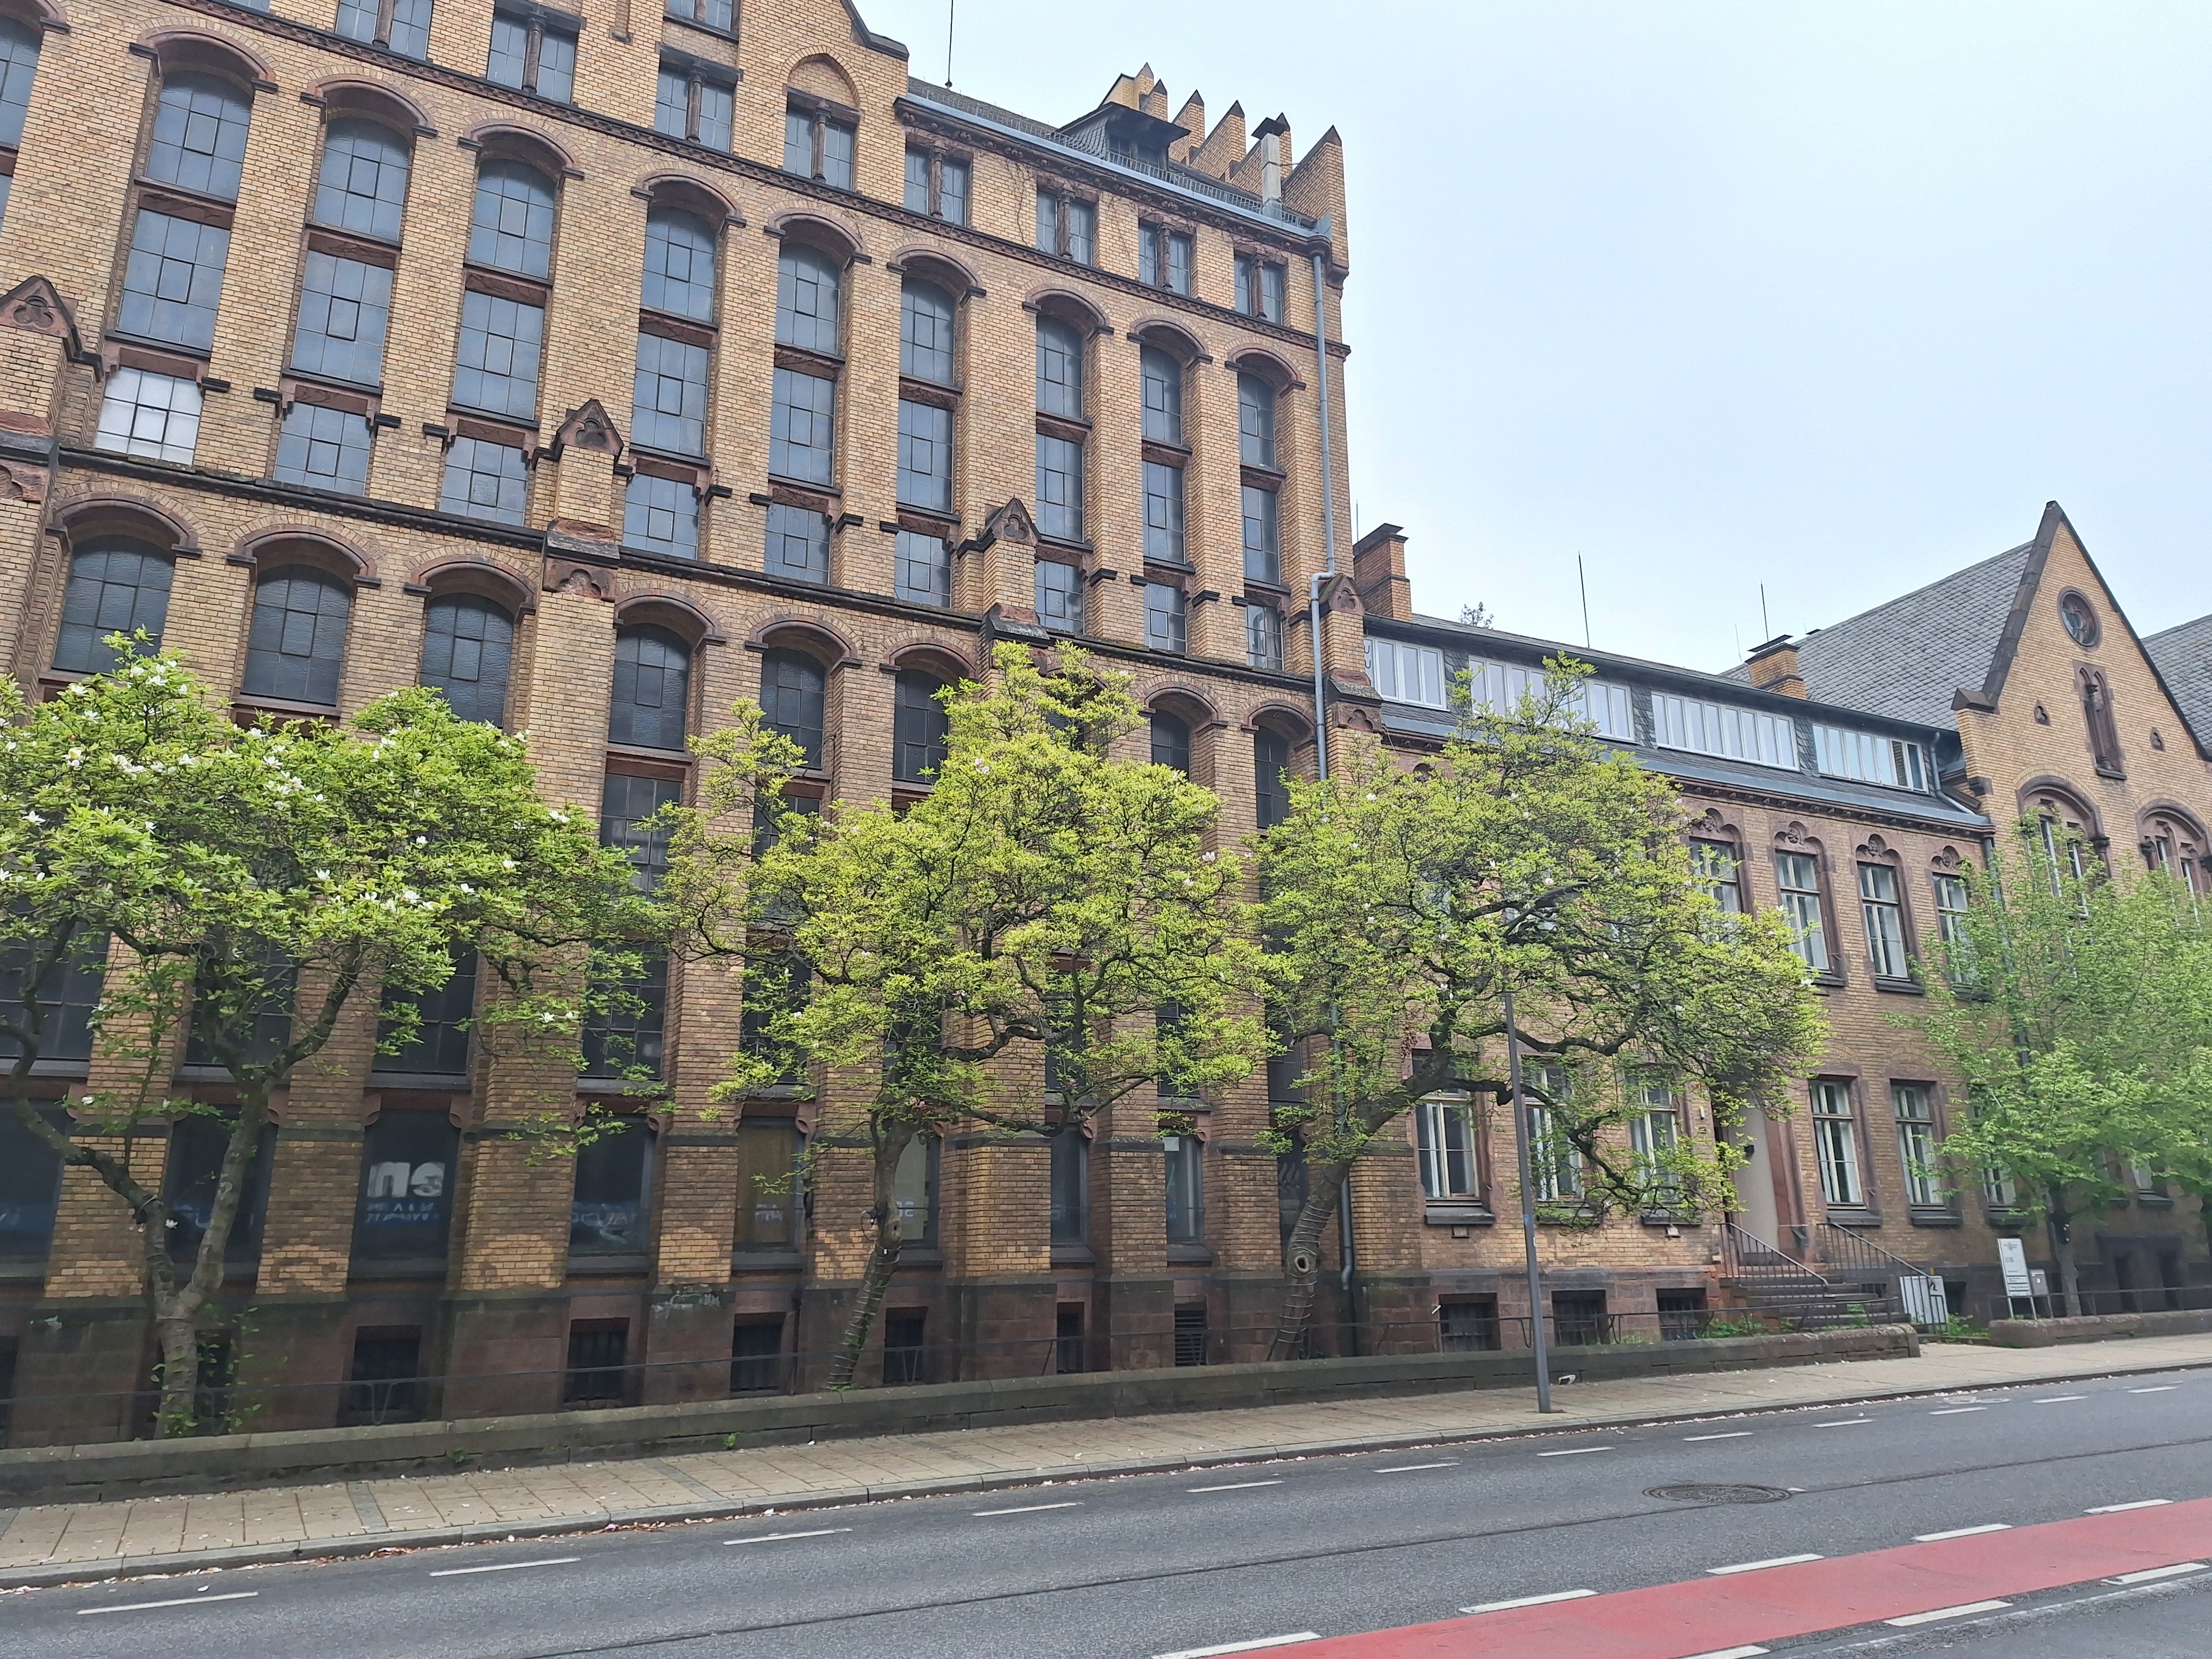
Building: Universitätsstraße 25